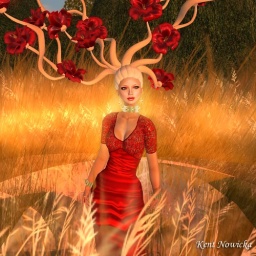
StarliteStarbrite red dress in grass